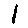
Label: 1